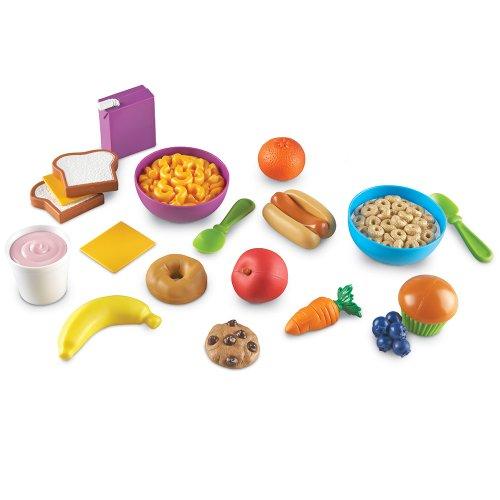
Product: Learning Resources New Sprouts Munch It! Pretend Play Food, 20 Pieces, Ages 18 mos+ & New Sprouts Dinner Foods Basket, Pretend Play Food, 18 Pieces, Ages 18 mos+
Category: Toys & Games | Dress Up & Pretend Play | Pretend Play | Kitchen Toys | Play Food
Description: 18-Piece play food set is part of the award-winning New Sprouts line of toys.
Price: $27.95
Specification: ShippingInformation:Viewshippingratesandpolicies|ASIN:B081S3NW82